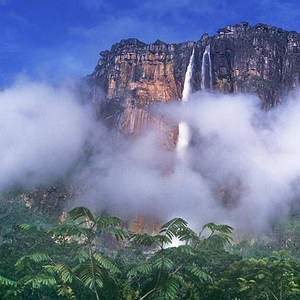
Landmark: Angel Falls